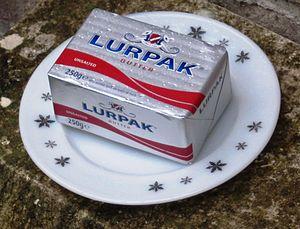
Beurre danois Lurpak